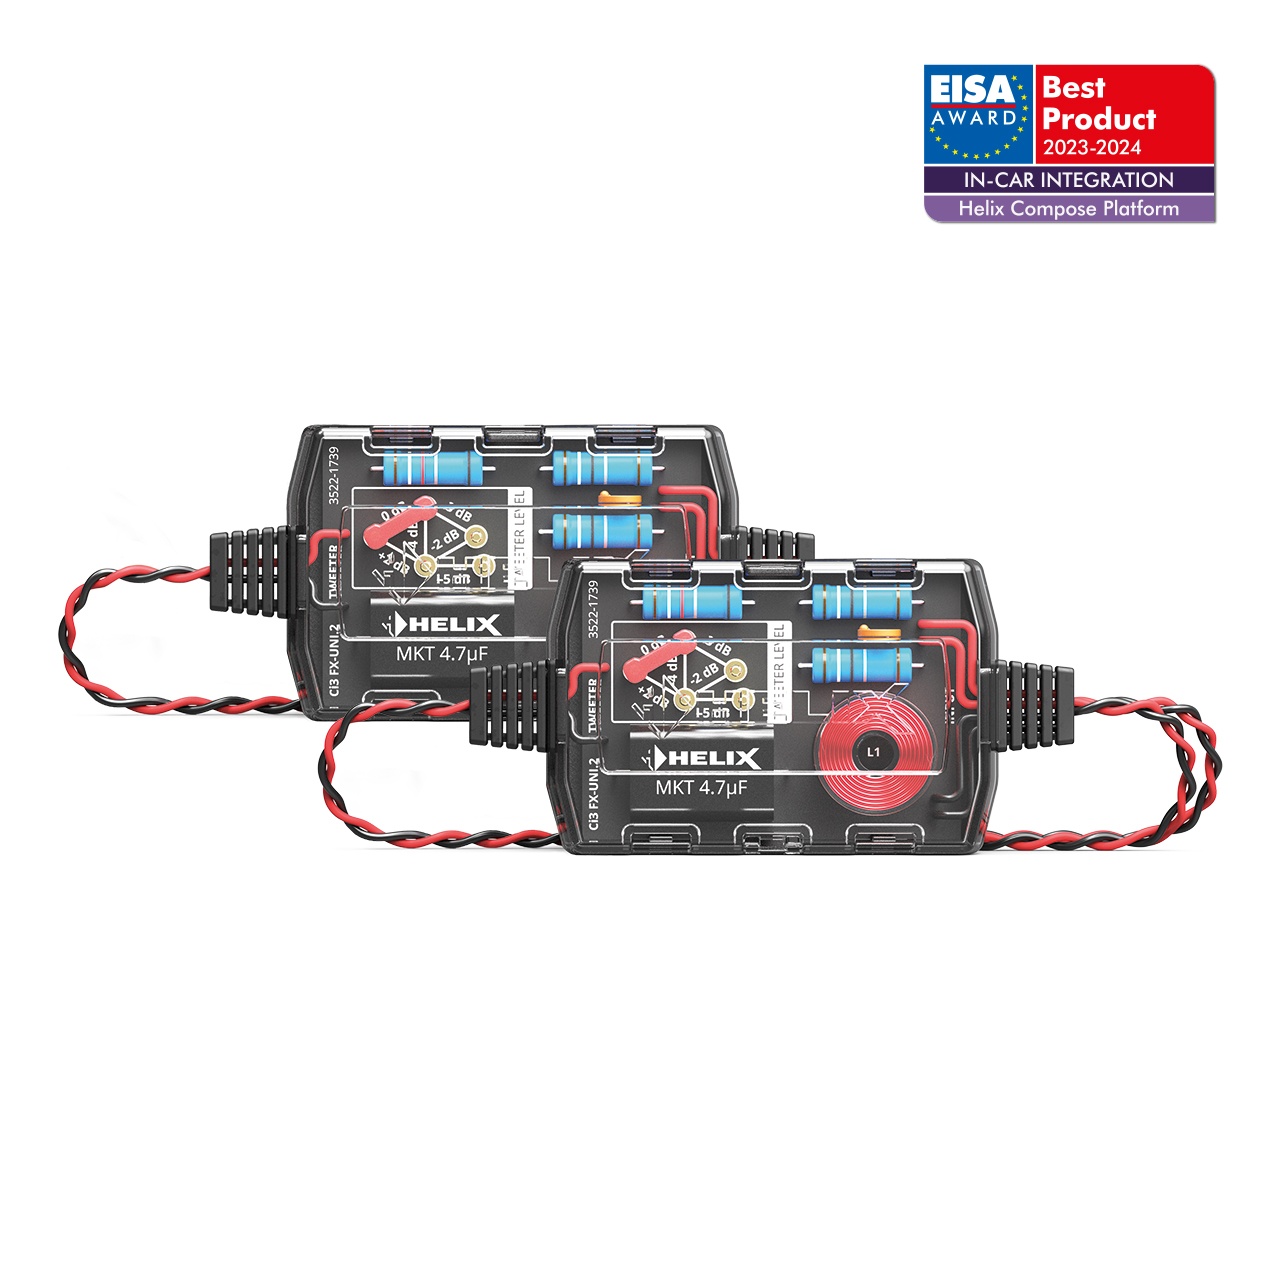
Helix Compose Ci3 FX-UNI.2 - 2 Way Crossover
HELIX Ci3 FX-UNI.2 HELIX COMPOSE. The perfect speaker for any composition. Born out of the increasingly demanding challenges of modern automobile technology and the HELIX-typical pursuit of intelligent solutions, we made the progressive redesign of proven universal speaker systems our mission. The result: our innovative HELIX COMPOSE platform that, according to the motto "developed inside the vehicle, for the vehicle", combines classic universal speakers with the advantages of vehicle-specific systems. Innovative materials and the latest technologies paired with smart, practical engineering - the best of both worlds in harmony: high efficiency, fantastic sound quality and enormous dynamics that fit in any vehicle. HELIX COMPOSE – universal speakers evolved. Perfectly separated Our Ci3 FX-UNI.2 crossover is designed for the ideal use with our HELIX Compose i3 components, and thus for the COMPOSE-typical, professional integration into the vehicle It offers a 6-stage tweeter level adjustment with 12 dB slope for optimal adaptation to the installation position as well as an integrated tweeter protection. In addition, no effort was spared in the complex tuning of the crossover for the best possible distribution of the frequency band and a harmonious sound image. Thanks to its compact dimensions, the Ci3 FX-UNI.2 is perfectly suited for installation in tight spaces and is furthermore compatible with our COMPOSE Connect and WireKit technologies for a safe and fool-proof connection according to automotive standards. COMPOSE Connect Kiss tinkering and soldering goodbye. Compose Connect is the sophisticated plug-in connection that considerably simplifies car audio installation in conjunction with HELIX COMPOSE components. Proprietary plastic housings into which standard flat plugs and couplings can be snapped, establish an absolutely safe connection in accordance with automotive standards that prevents any polarity reversal. WireKits – Plug & Play at its best Our WireKits realize the connection of HELIX COMPOSE crossover to the original wiring harness in the most comfortable way. With manufacturing according to the high standards of the automotive industry, these arrestable adaptor cables meet all requirements for the harsh environmental conditions that installers are facing in vehicles every day. Features 6-stage tweeter level adjustment for optimized treble adaption to mounting position Integrated tweeter protection Extensively fine-tuned with 12 dB slope for tweeter COMPOSE Connect – Smart, automotive grade connectors for fail-safe and secure installation Compact dimensions for easy integration Designed for optionally available, car-specific WireKits which allow a non-destructive integration Compatible with all COMPOSE i3 loudspeakers Technical data Slope 12 dB highpass for tweeter Tweeter level adjustment range -5 dB up to +2 dB Compatibility Tweeter: Ci3 T20FM-TI Midrange / Midbass / Woofer: Ci3 M100FM-S3 Ci3 W130-S3 Ci3 W165FM-S3 Ci3 W165FM-S2 Ci3 W200FM-S3 Ci3 W200FM-S2
Brand: Helix
Category: Vehicles & Parts > Vehicle Parts & Accessories > Motor Vehicle Electronics > Motor Vehicle Equalizers & Crossovers > Active Crossovers